Eddystone Lighthouse

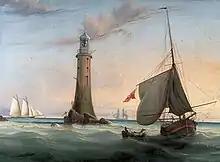
Early 19th-century painting of the lighthouse by John Lynn, showing the reflectors in place in the lantern.

Following the destruction of Rudyard's tower, Robert Weston sought advice on rebuilding the lighthouse from the Earl of Macclesfield, then President of the Royal Society. He recommended mathematical instrument maker and aspiring civil engineer, John Smeaton, who was introduced to Weston in February 1756. In May, following a series of visits to the rock, Smeaton proposed that the new lighthouse should be built of stone and modelled on the shape of an oak tree. He appointed Josias Jessop to serve as his general assistant, and established a shore base for the construction works at Millbay.